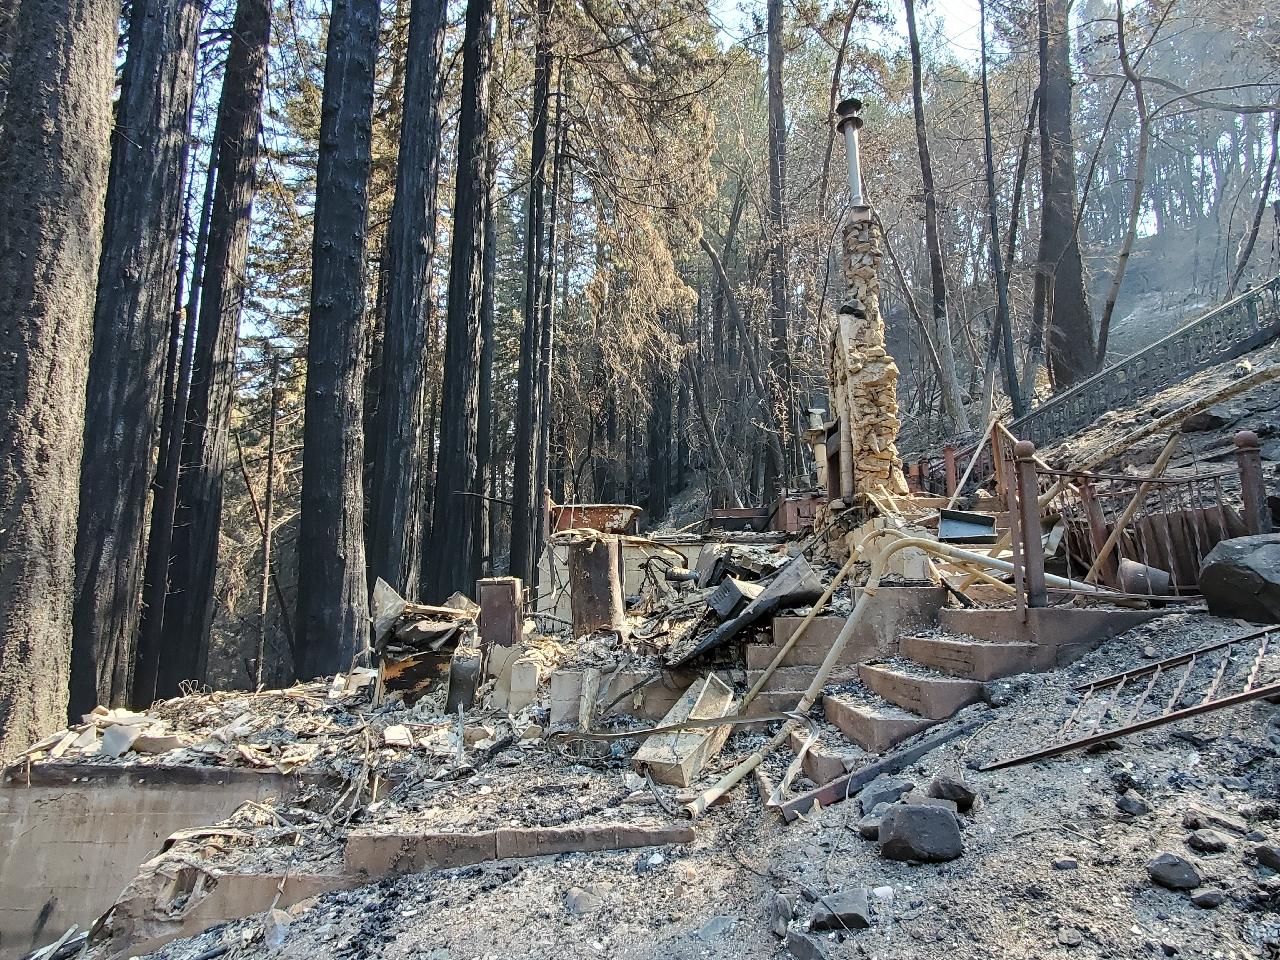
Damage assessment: destroyed